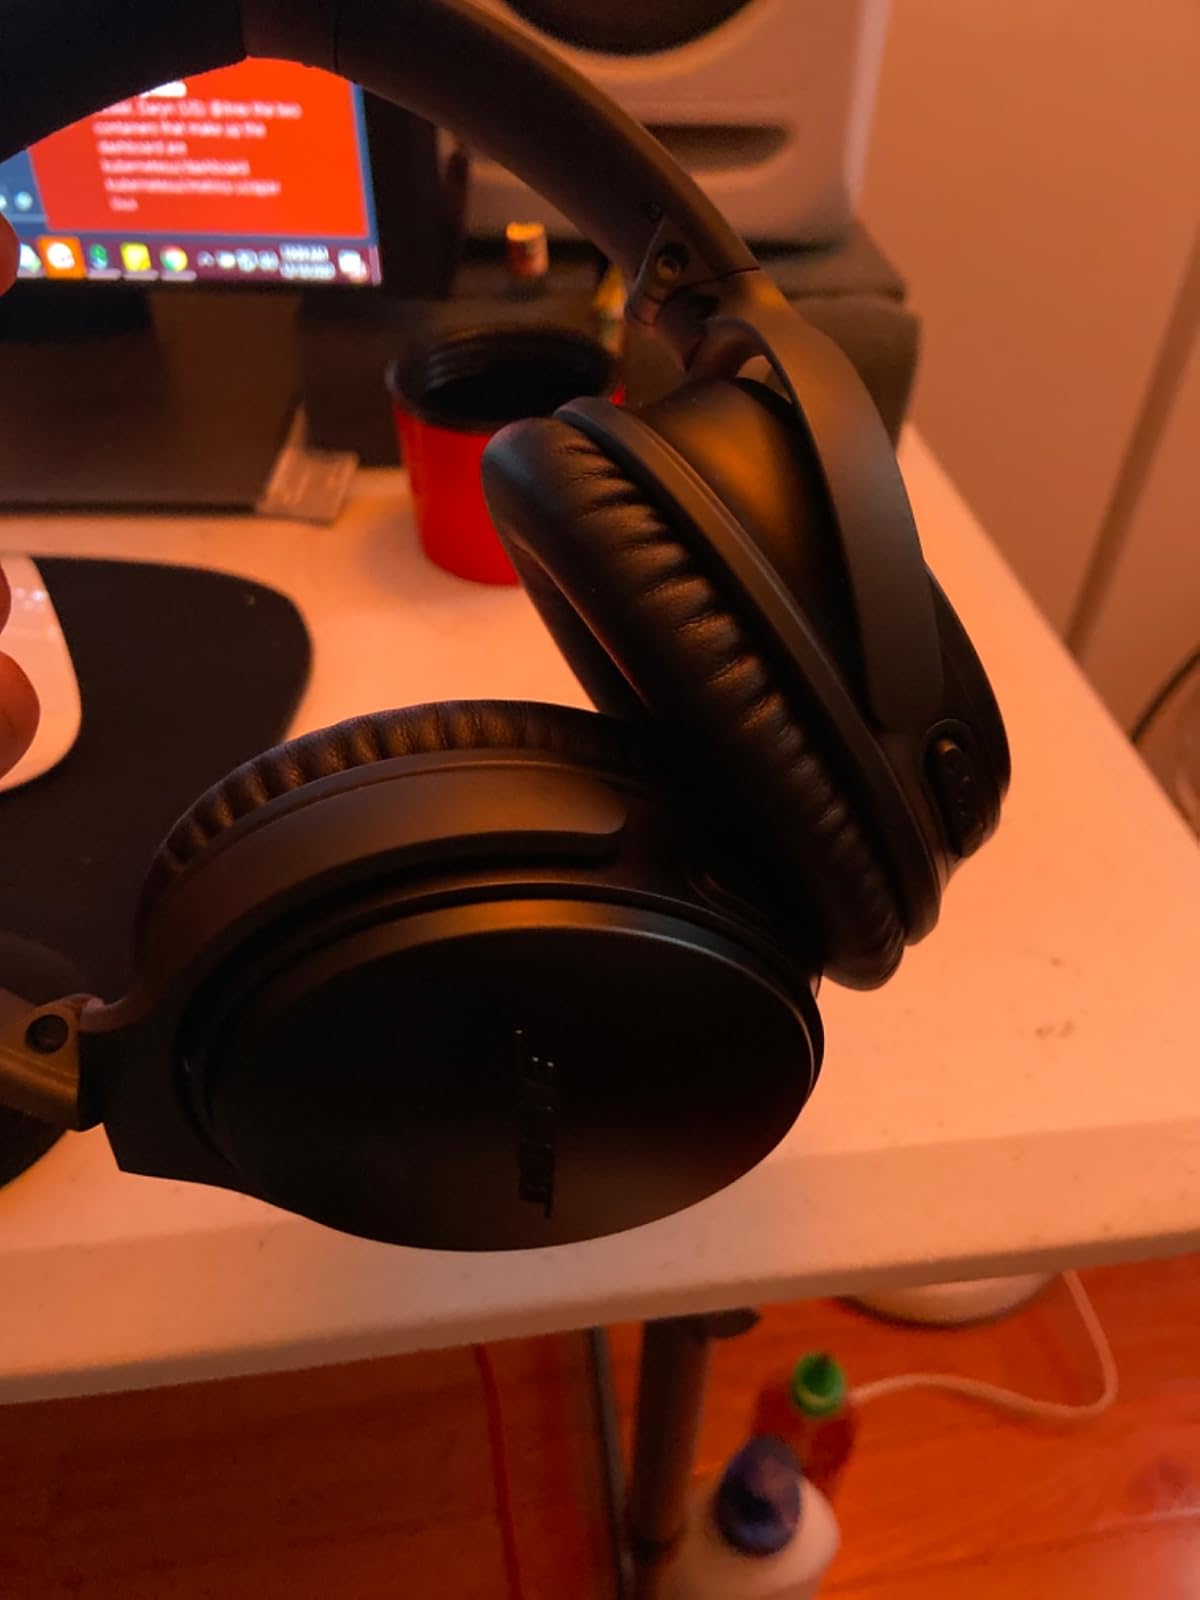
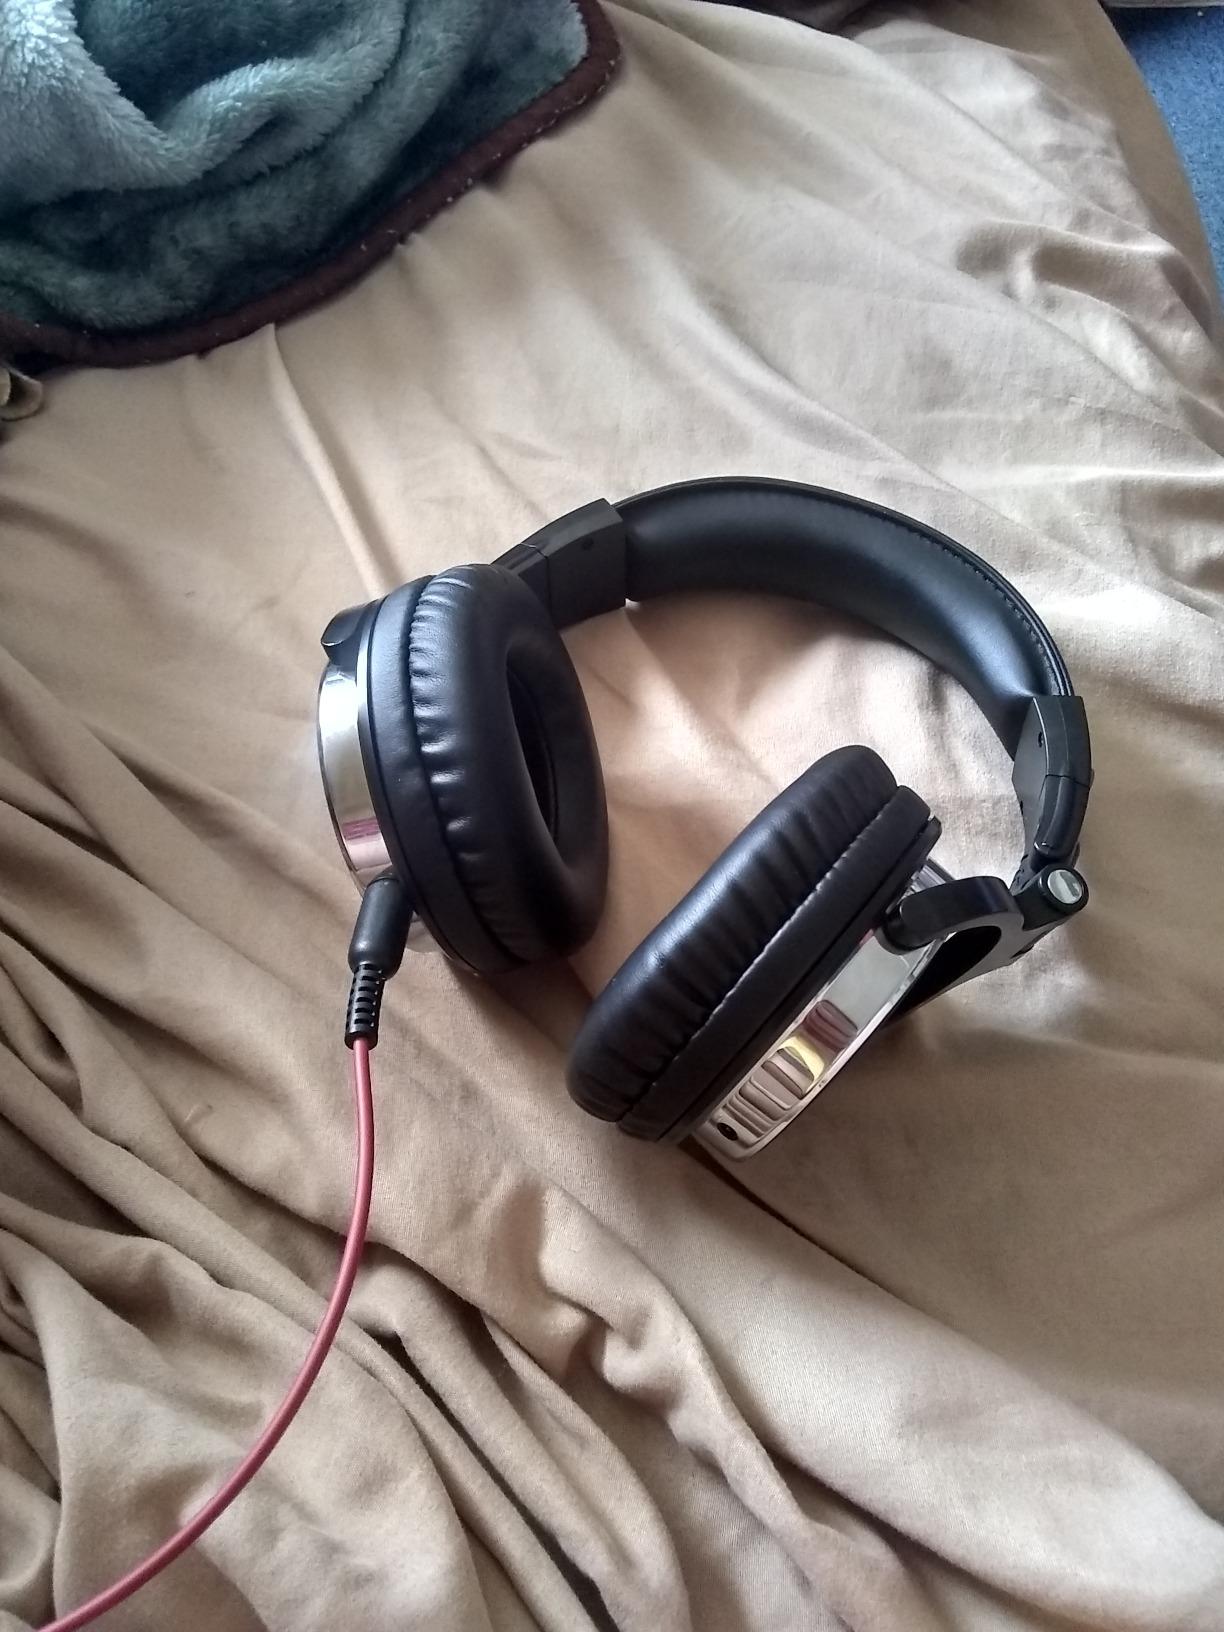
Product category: headphones
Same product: no